Edwards Vacuum

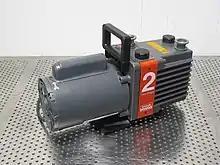
Edwards two stage rotary vane vacuum pump

In 1919, physicist and university lecturer Frederick David Edwards and his father William founded their eponymous business in Camberwell, London, as Edwards Equipment and Services. They sold vacuum pumps to research laboratories from the UK, France, Germany and the USA.